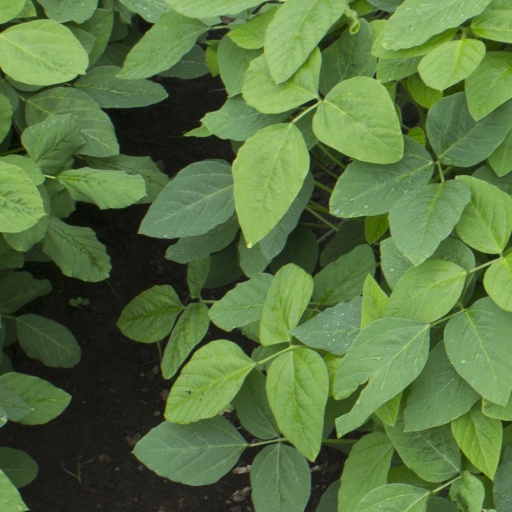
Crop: soybean